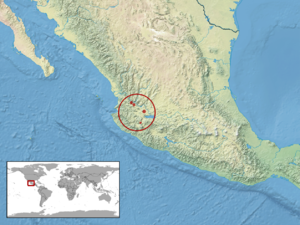
Adelophis copei est une espèce de serpents de la famille des Natricidae.